Brandon Bernard

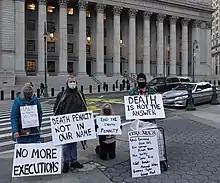
Vigil and protest held against the execution of Bernard

Bernard exhausted his appeals on January 19, 2016, but at the time, the U.S. federal government had a de-facto moratorium on capital punishment. Bernard received an execution date after U.S. Attorney General William Barr ordered the resumption of federal executions in 2019.